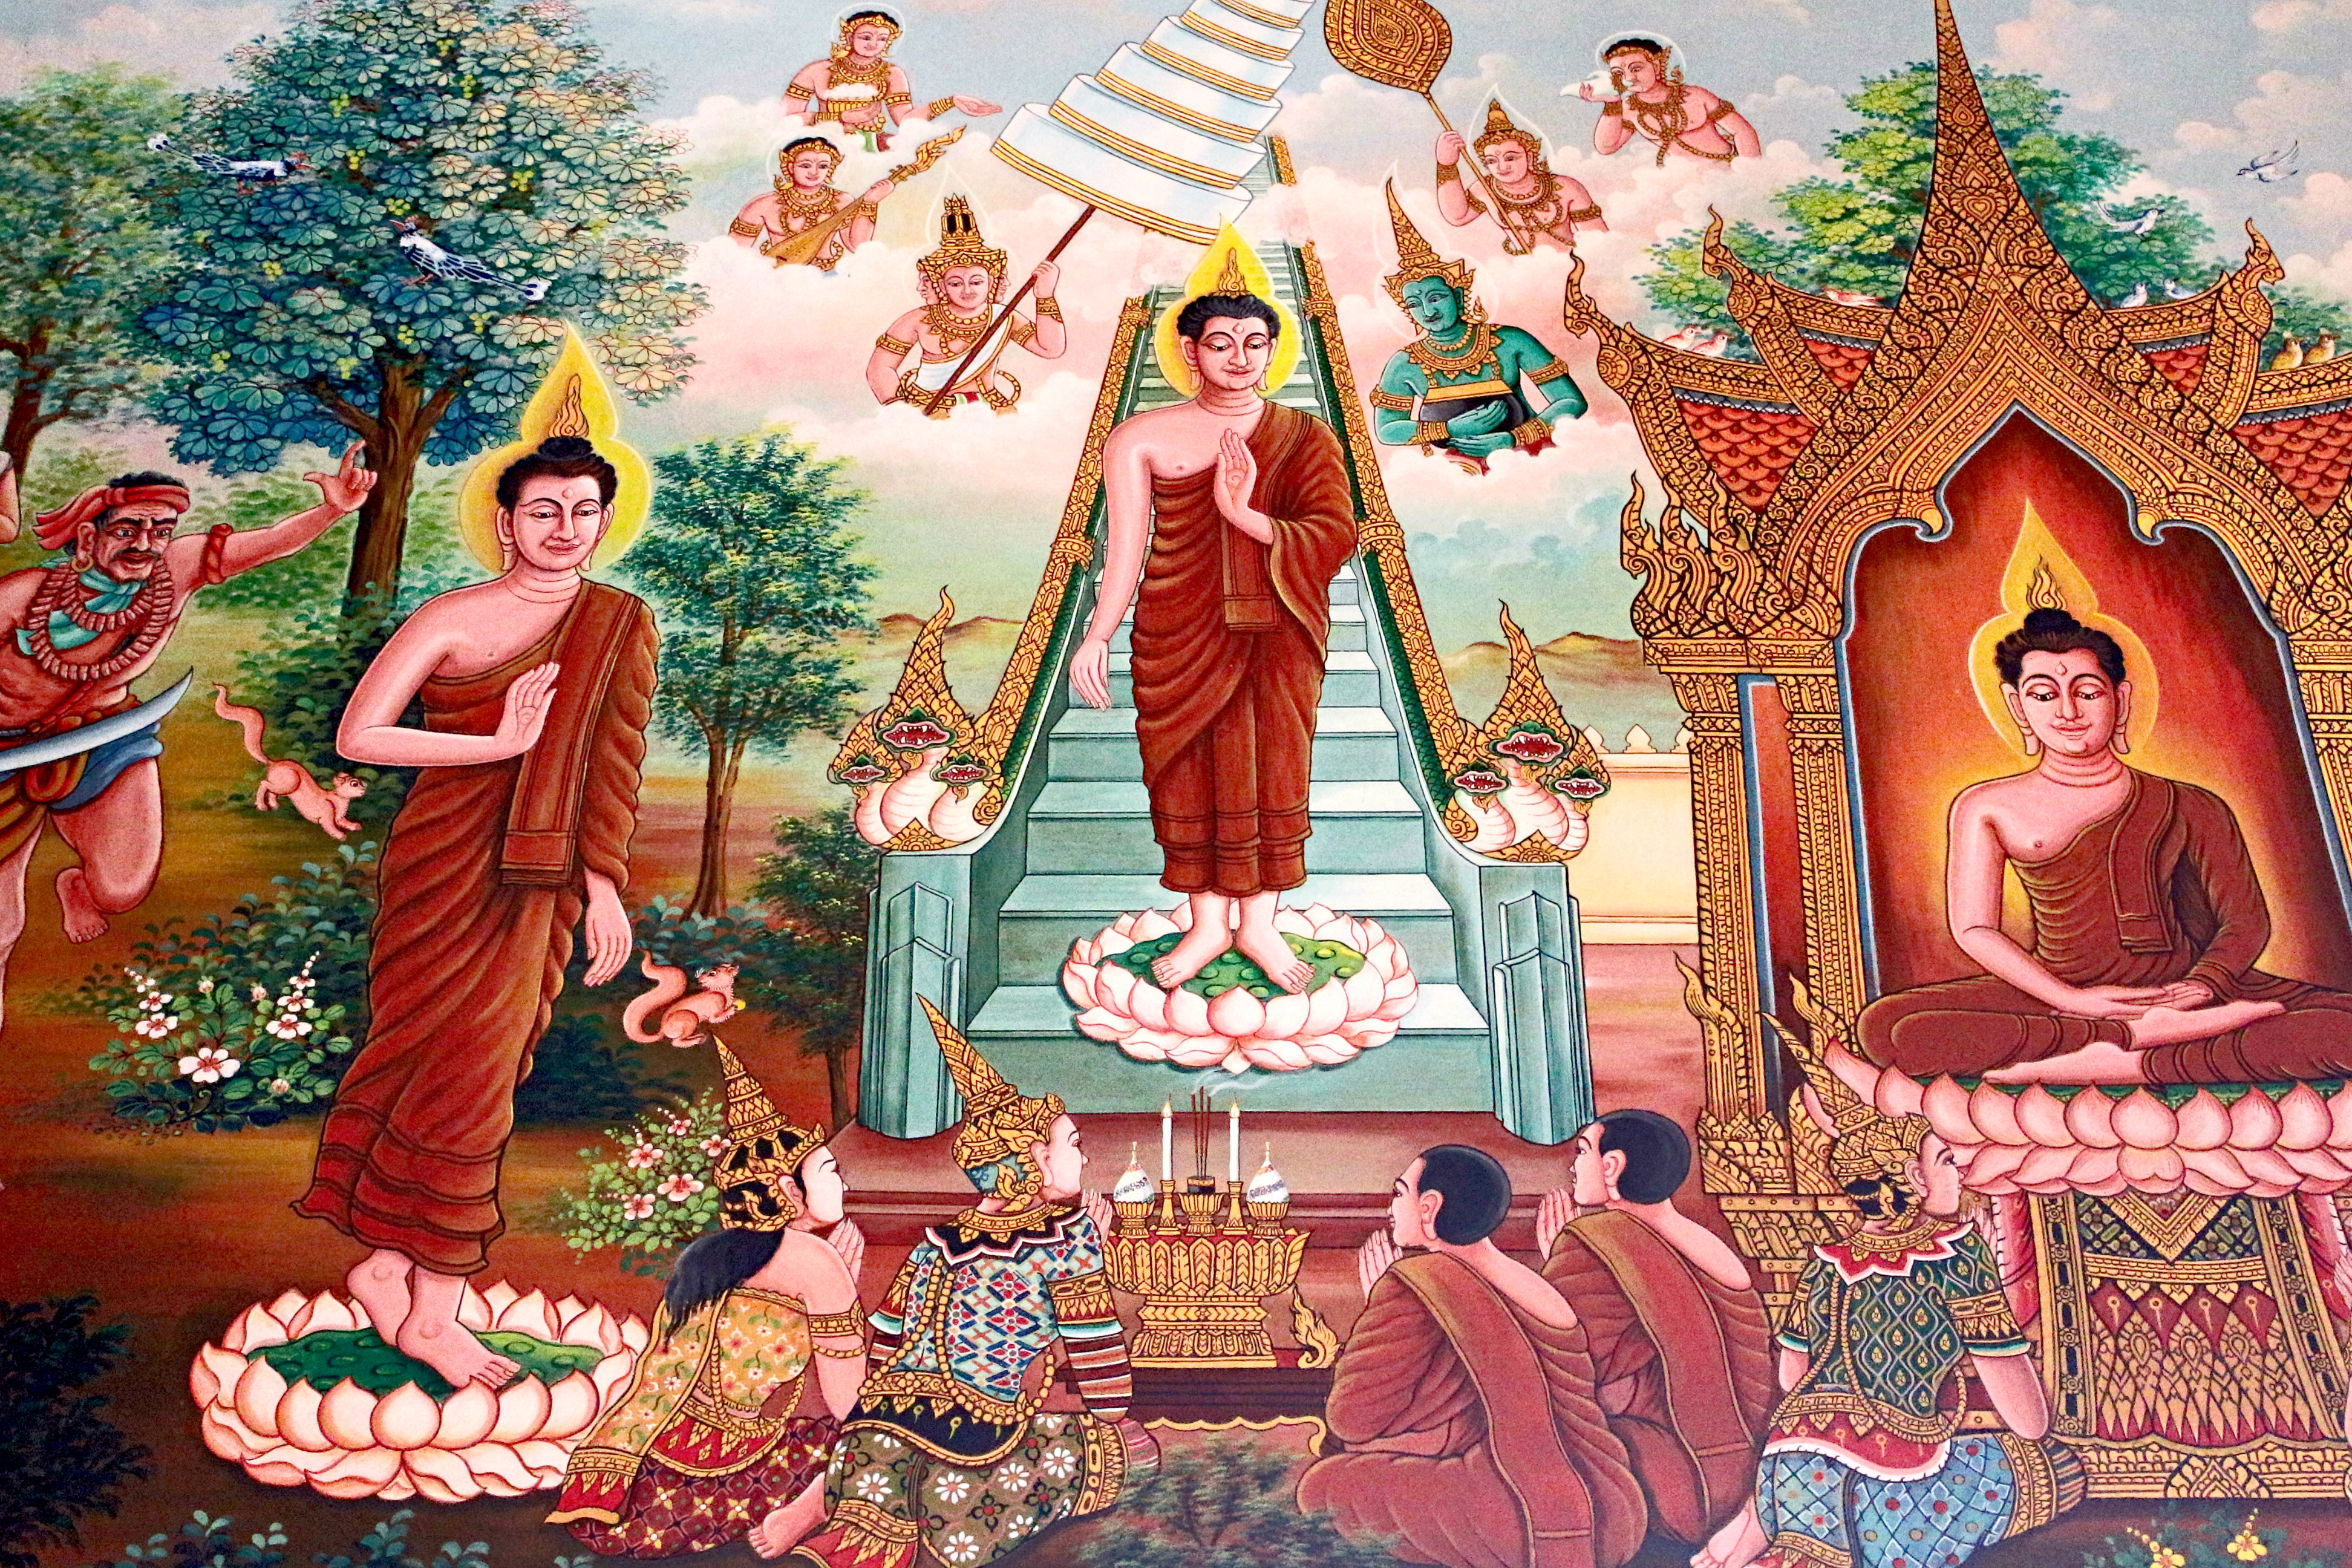
design, background, art, temple, wall, thailand, old, detail, style, religion, paint, thai, ancient, asian, traditional, texture, antique, decoration, culture, pattern, image, asia, travel, architecture, wat, building, history, vintage, abstract, buddhism, painting, mythical creature, mythology, illustration, fictional character, place of worship